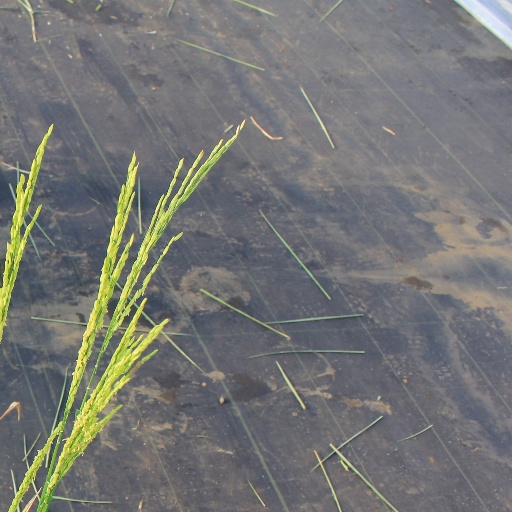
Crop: rice